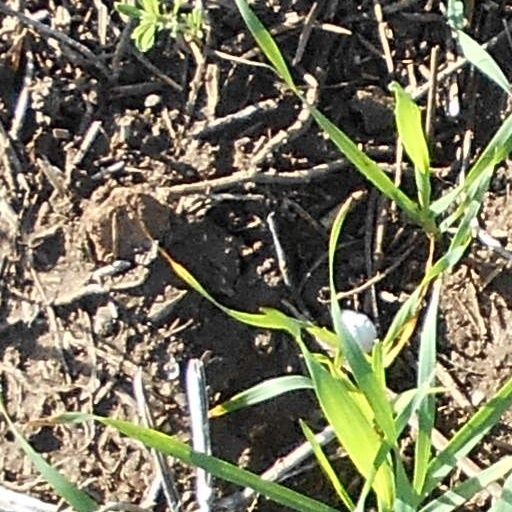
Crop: wheat